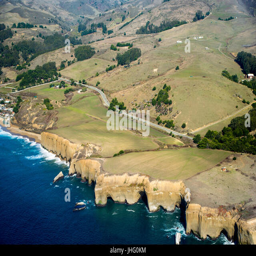
flying in a small private airplane